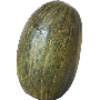
Label: Melon Piel de Sapo 1